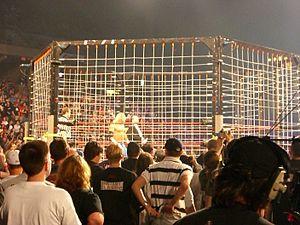
L'édition 2005 de Lockdown est une manifestation de catch, qui a eu lieu le 24 avril 2005 à l'Universal Orlando Resort d'Orlando en Floride. Il s'agit de la première édition de ce spectacle qui met en avant les matchs en cage, tous les matchs ayant lieu dans une structure surnommée Six Sides of Steel en référence au ring hexagonal de cette fédération.
L'édition 2007 de Lockdown est un spectacle de lutte professionnelle diffusé en paiement à la séance organisé par la Total Nonstop Action Wrestling qui s'est déroulé le 15 avril 2007 à Saint Charles, Missouri dans la Family Arena.
Cette page recense les différents types de matchs de catch hors matchs classiques.